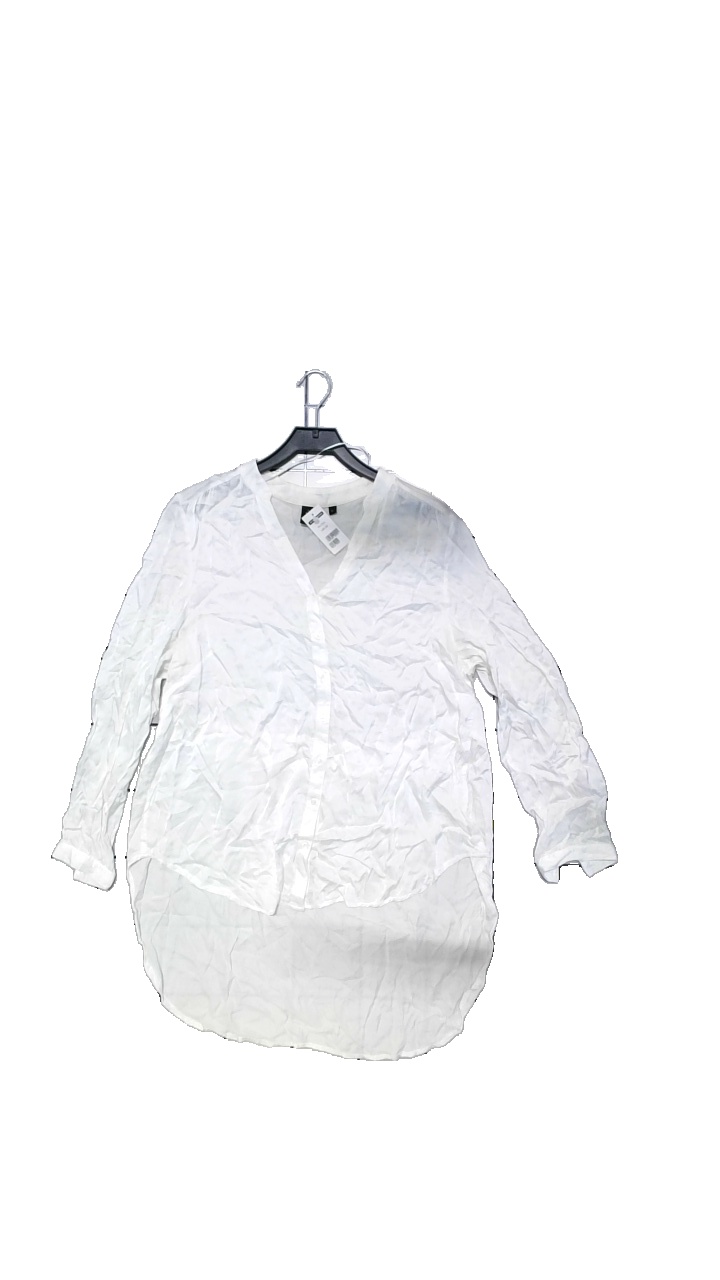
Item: Blouse (Ladies)
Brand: Xlnt
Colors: White
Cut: Loose, Long, V-collar
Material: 100% viscose
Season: All
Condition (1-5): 3
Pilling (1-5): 4
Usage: Reuse
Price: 50-100